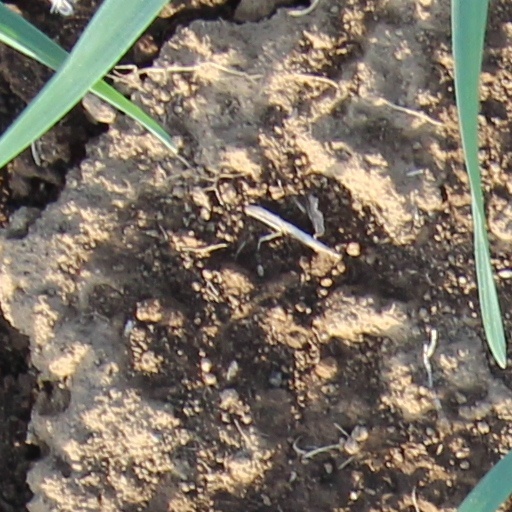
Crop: wheat